Cameron Road

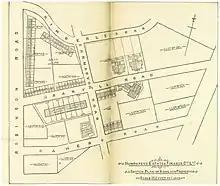
1897 map of the area east of Nathan Road (then called "Robinson Road"), including Kimberley Road, Granville Road, Carnarvon Road and Cameron Road.

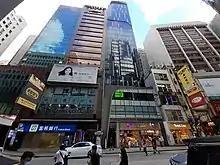
Cameron Road in 2020.

Cameron Road is a street in Tsim Sha Tsui, Kowloon, Hong Kong.